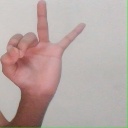
अक्षर: ण